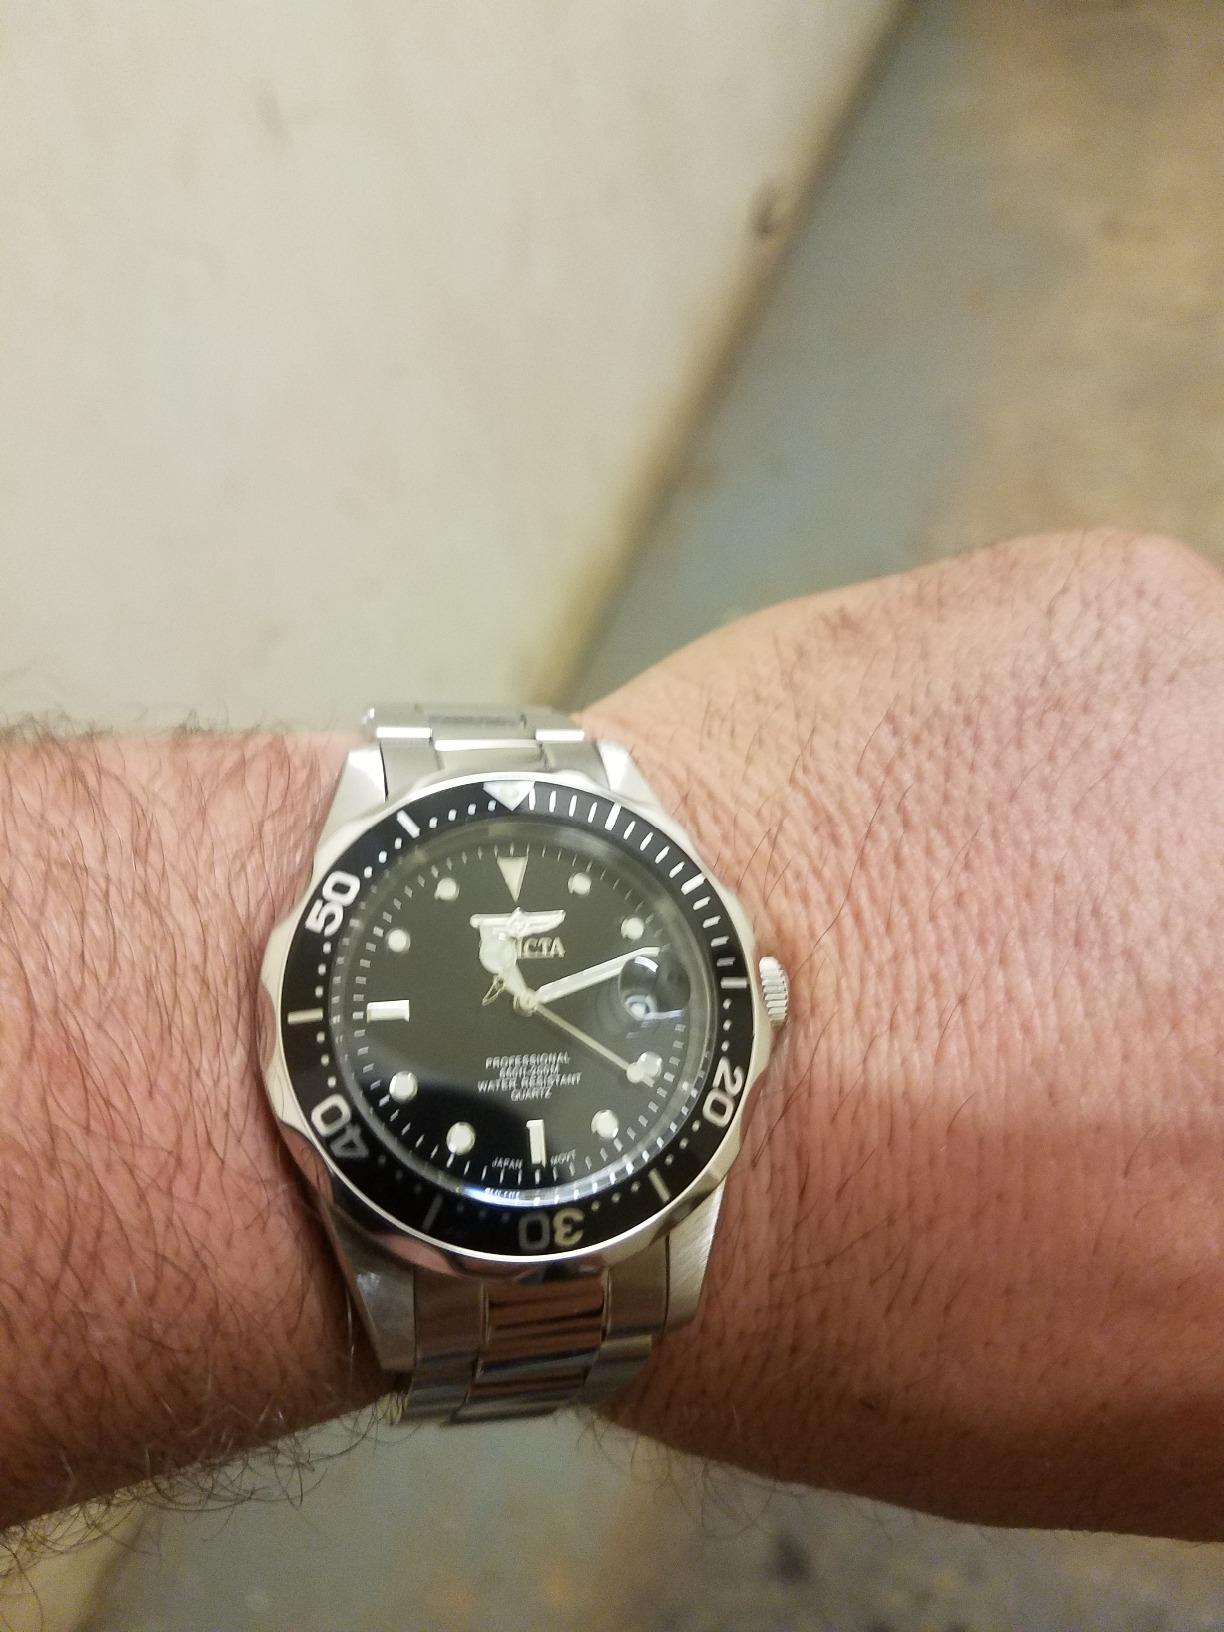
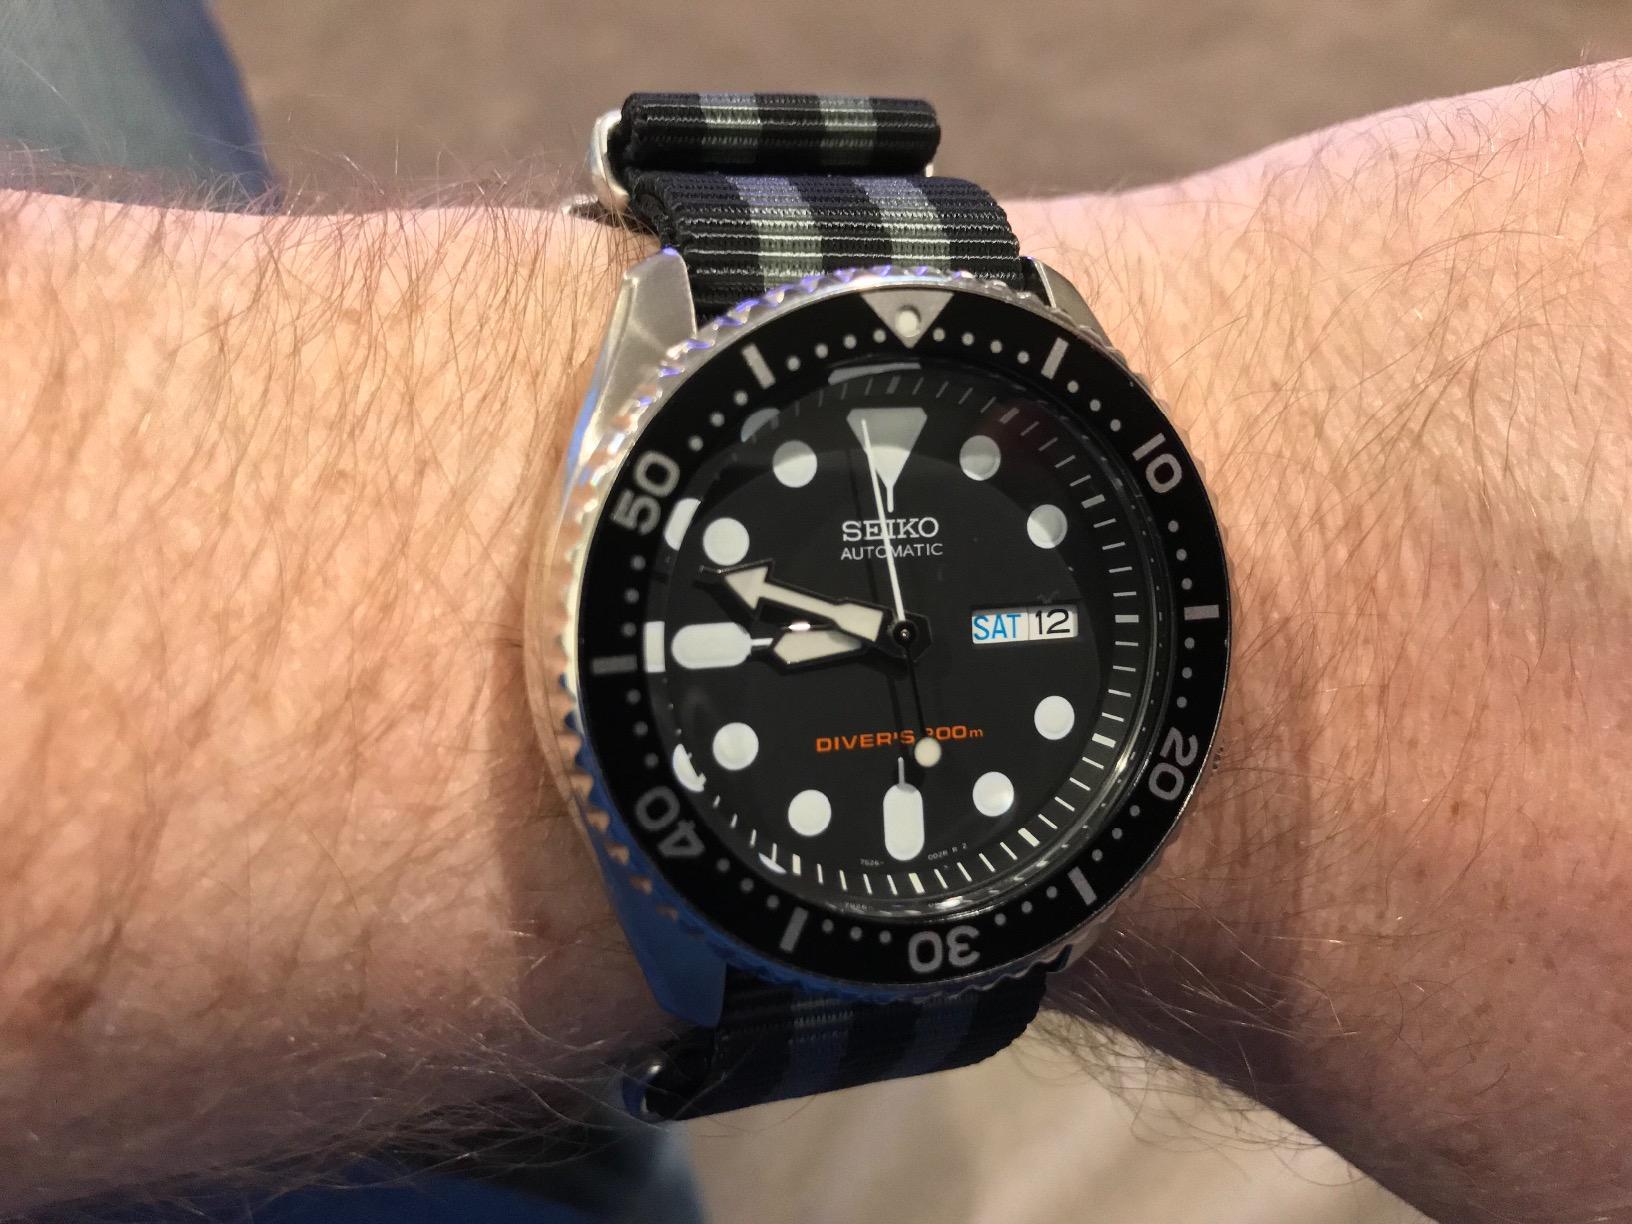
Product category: accessories_watch
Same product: no